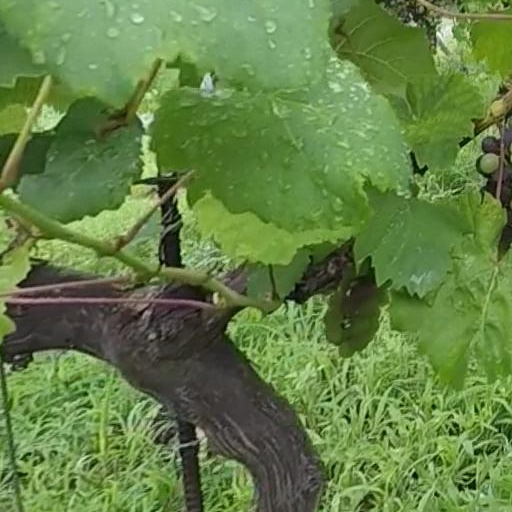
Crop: grape